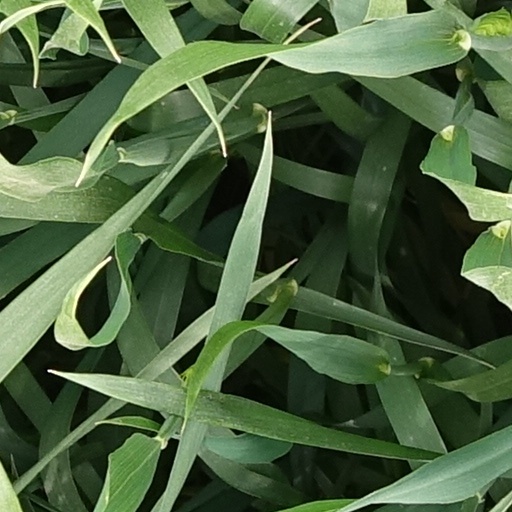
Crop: wheat